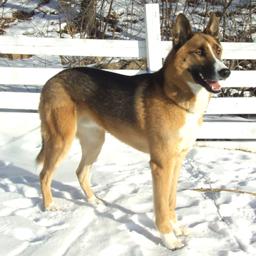
Animal: dogs